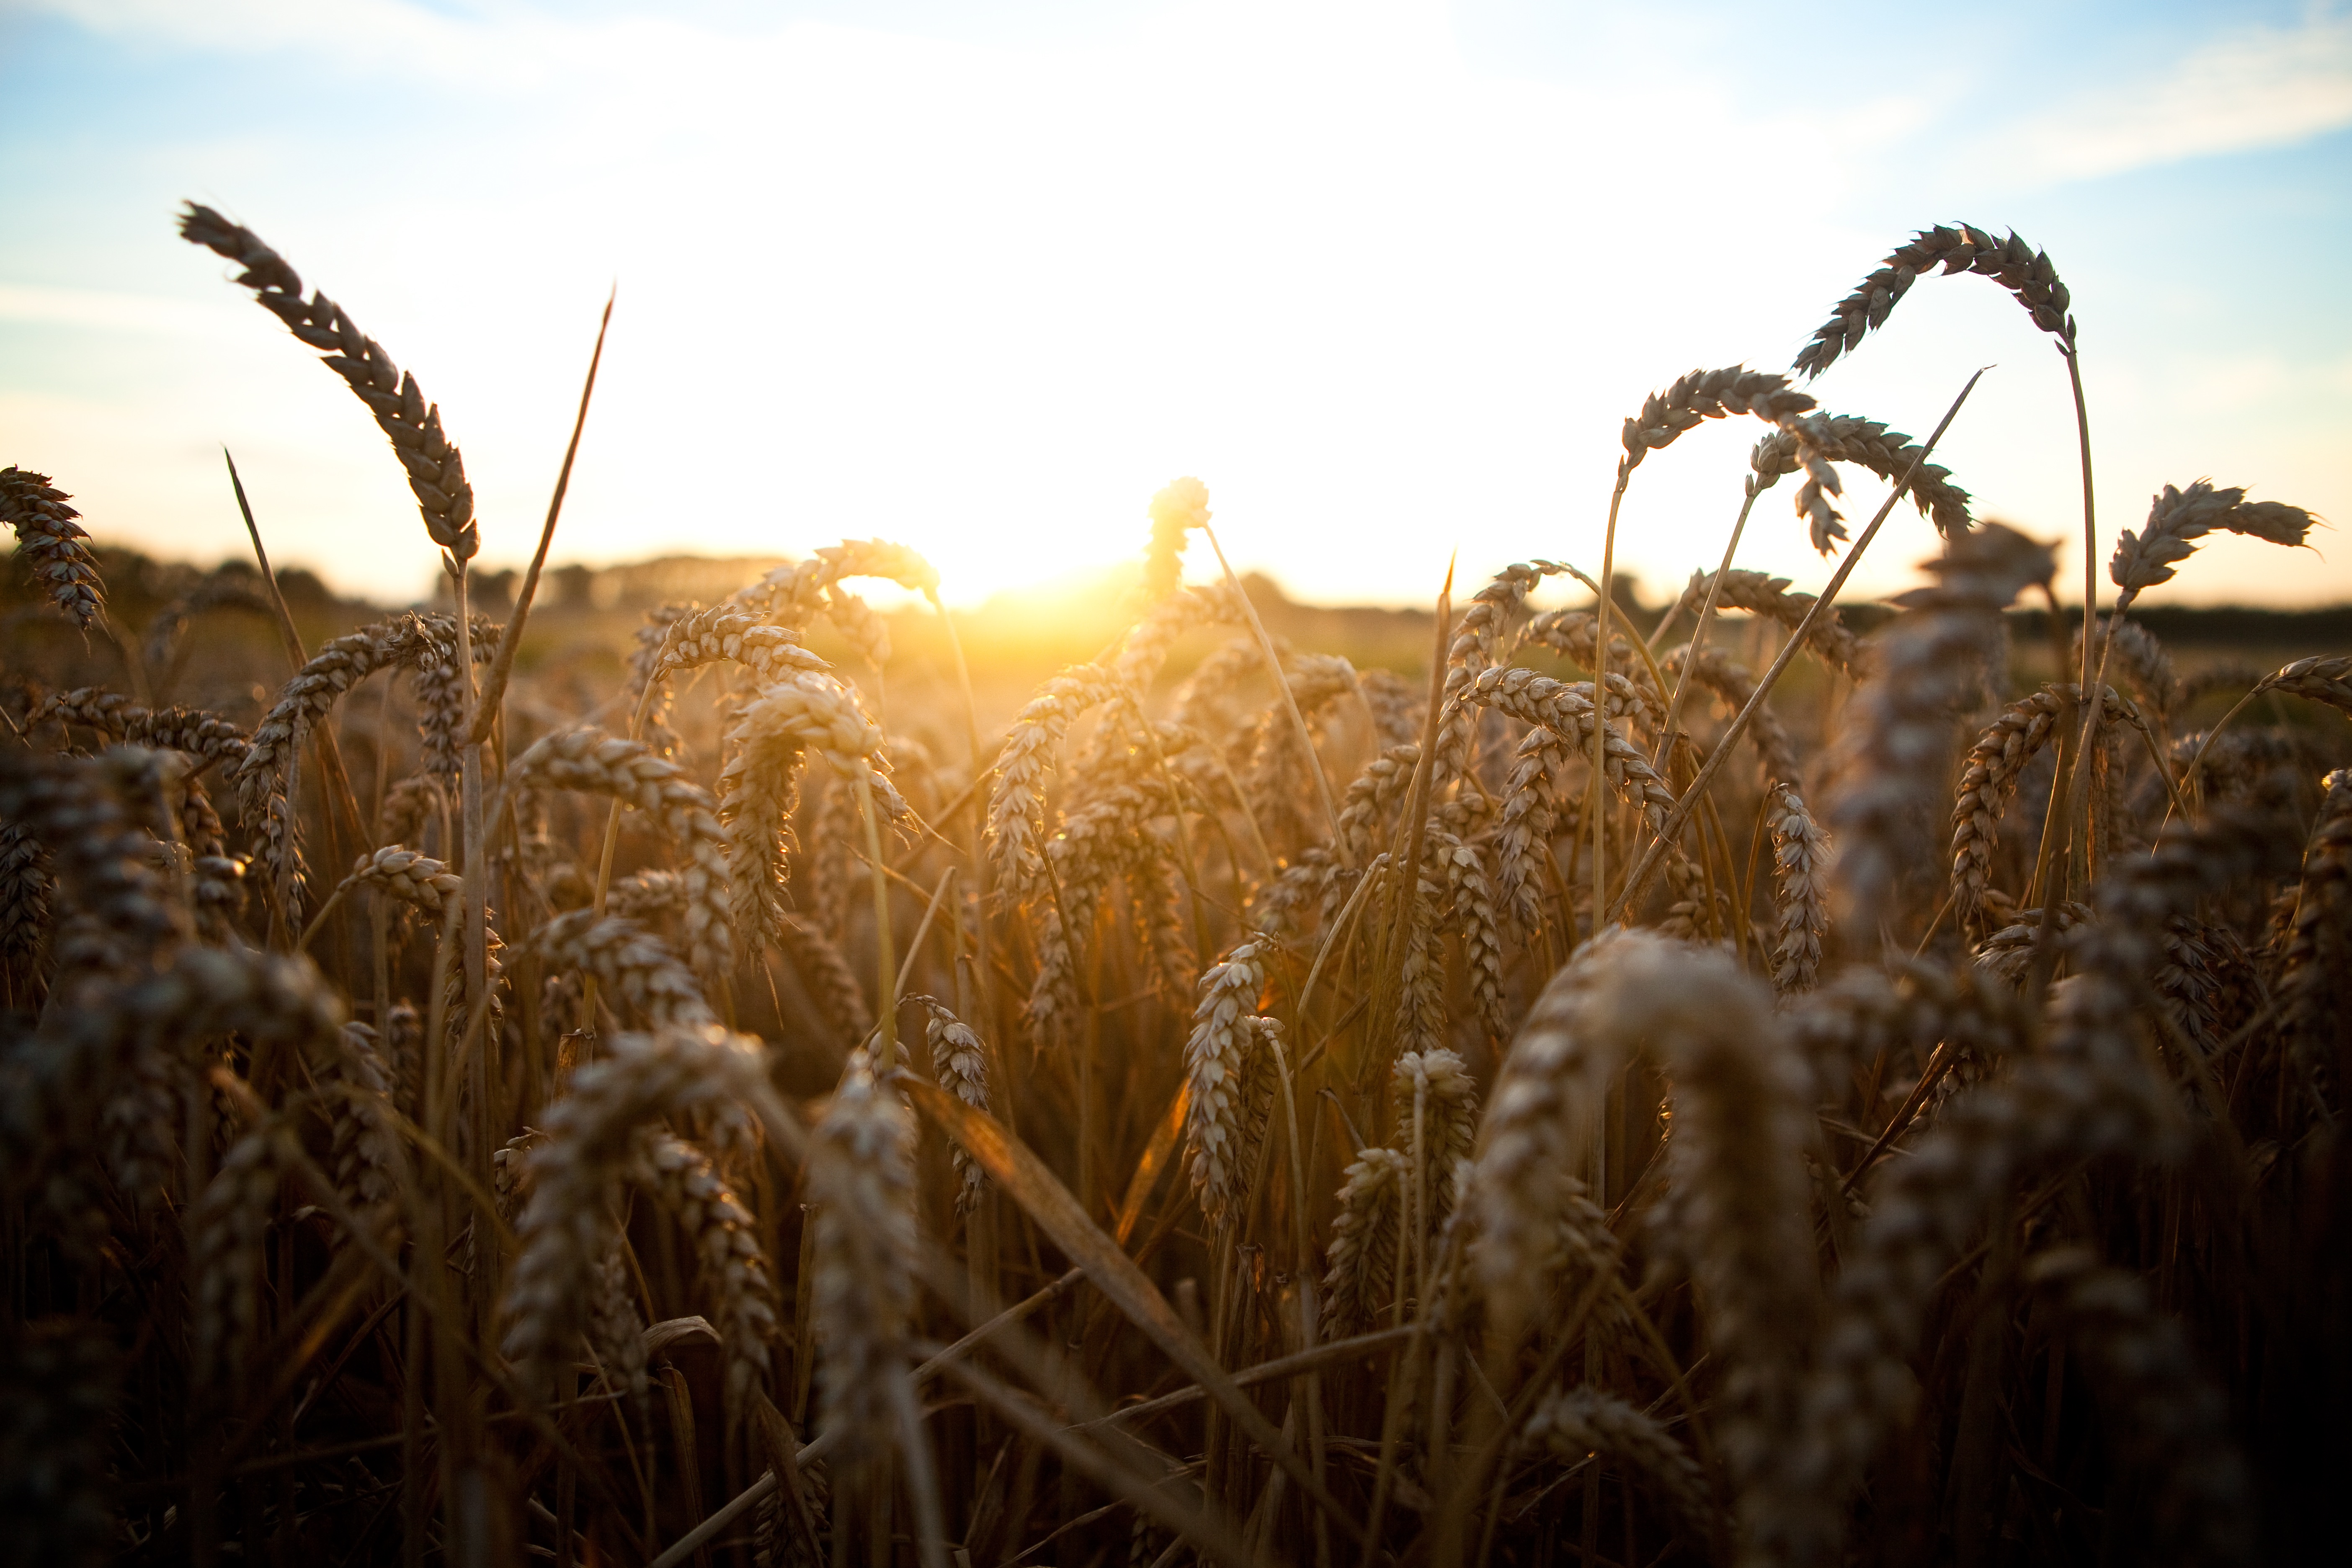
grass, plant, sun, sunrise, field, wheat, sunlight, morning, food, harvest, crop, agriculture, flowering plant, commodity, grass family, land plant, food grain